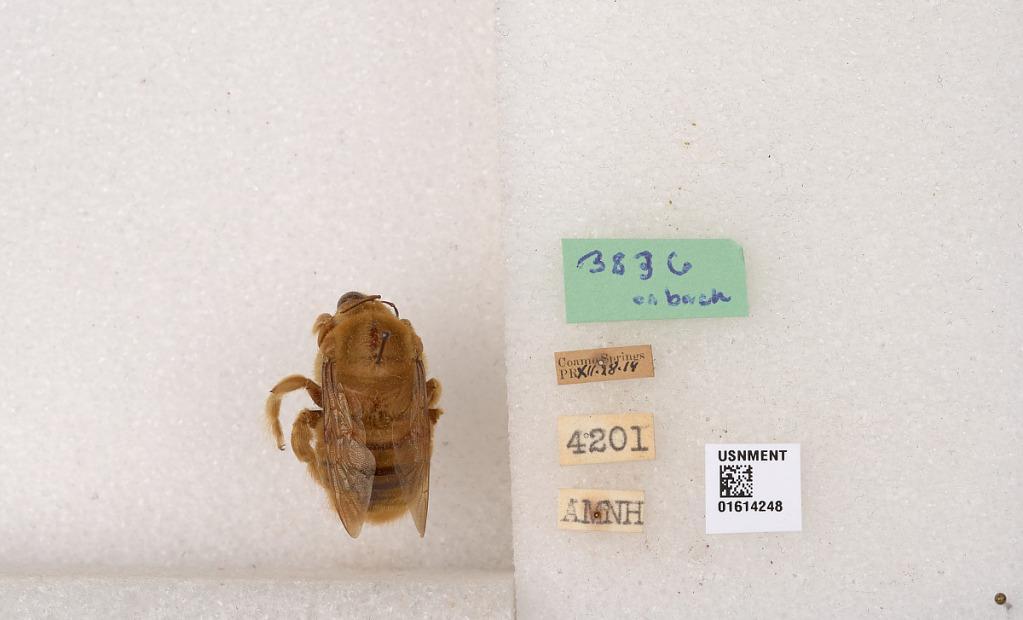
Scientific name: Xylocopa (Neoxylocopa) mordax Smith
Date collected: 1914-12-28
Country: Puerto Rico
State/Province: Coamo
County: San Ildefonso Barrio
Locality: Coamo Springs (Banos de Coamo)